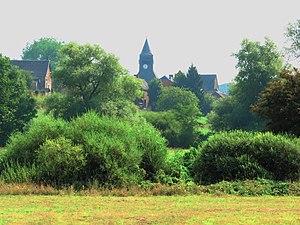
Le clocher de l’église Saint-Ursmar dans la campagne d’Eppe-Sauvage Nord.- France.
Eppe-Sauvage est une commune française située dans le département du Nord, en région Hauts-de-France.